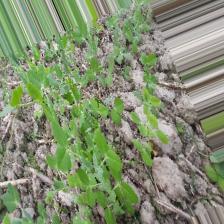
Label: Normal